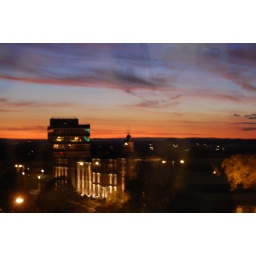
Through a window in my office